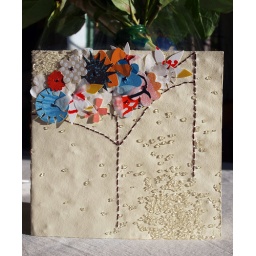
A congratulation card for a Jewish wedding, representing the Huppah with paper flowers cut by hand and sewed.